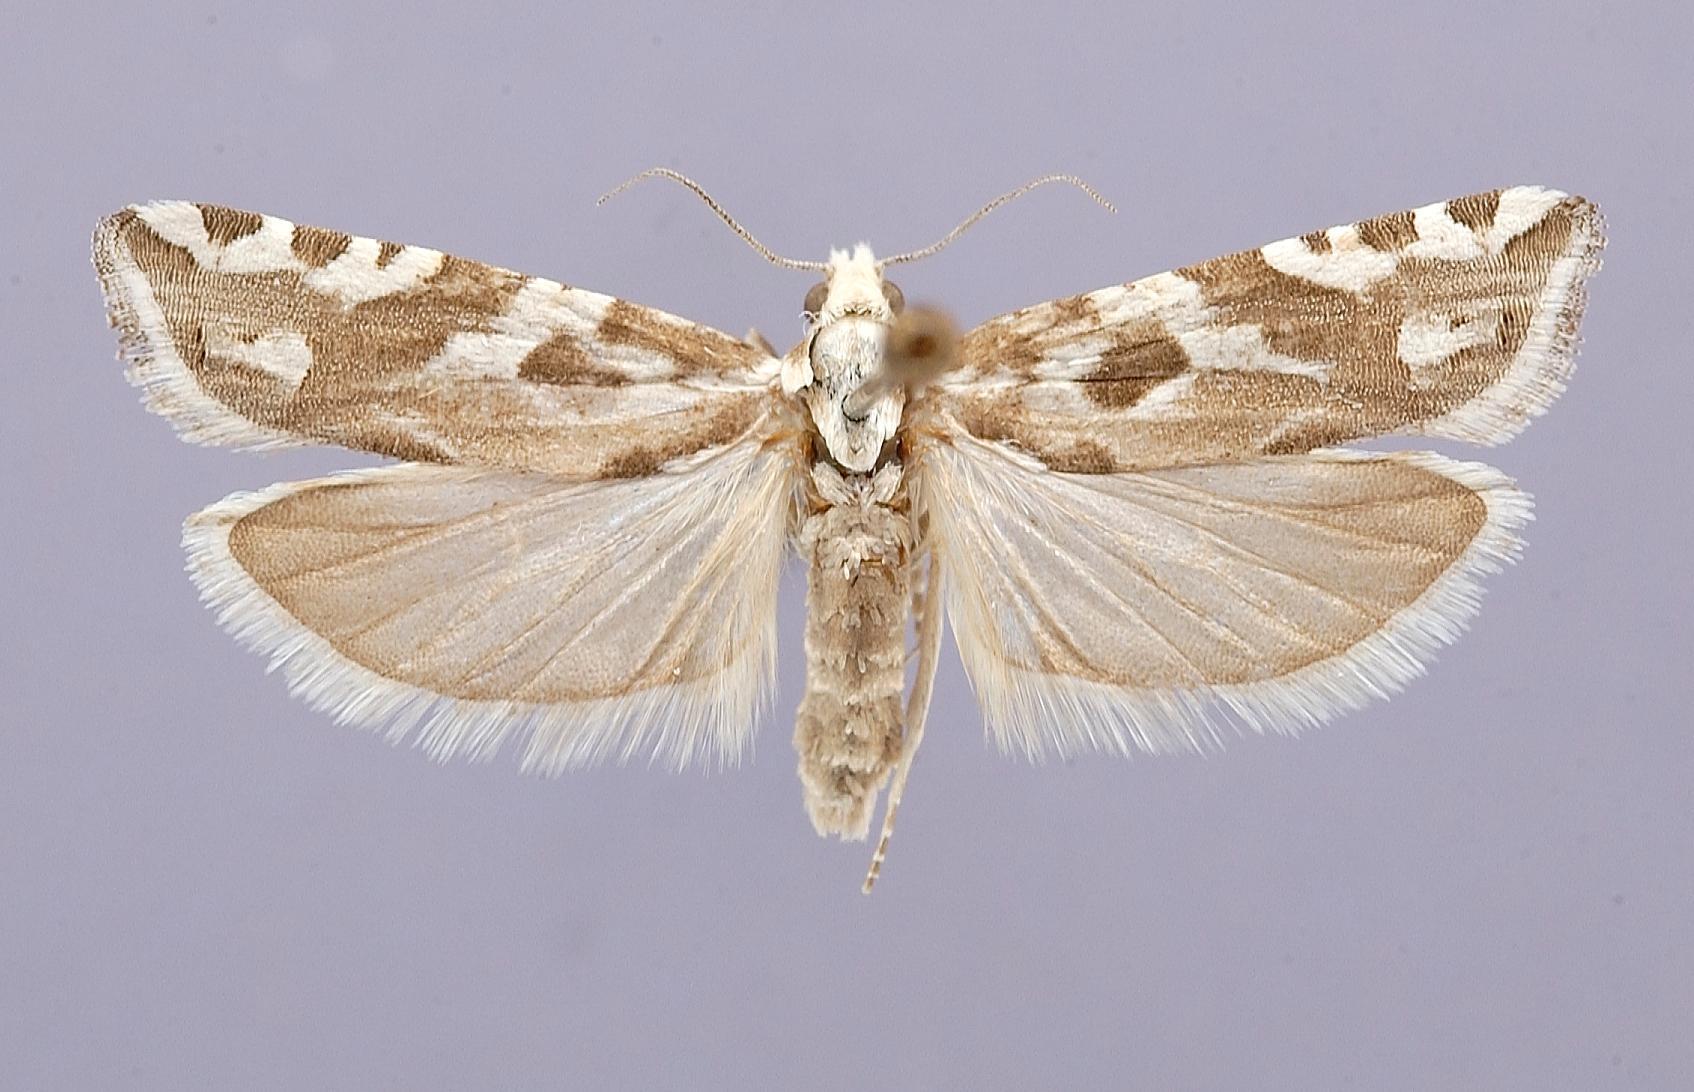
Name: Phaneta mayelisana
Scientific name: Phaneta mayelisana Blanchard, 1979
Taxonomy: Animalia, Arthropoda, Insecta, Lepidoptera, Tortricidae
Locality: Texas, Cottle Co., Paducah, Cottle, Texas, United States
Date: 17 Apr 1968